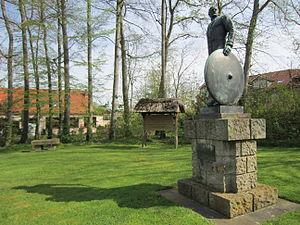
Une Bauernrepublik — traduite en français par « république paysanne », « république de paysans », « république d'agriculteurs », etc. — est une ancienne forme de gouvernement, en vigueur au Moyen Âge dans quelques communautés de culture germanique. Alternative aux régimes gouvernés par le pouvoir des nobles ou du ecclésiastiques, la communauté était dirigée par un conseil de paysans élu par leurs pairs. Il était typiquement recouru à ce type de régime dans des contrées reculées et difficiles d'accès, comme des zones côtières, des îles, ou des zones s'étendant au-delà de marais ou de tourbières.